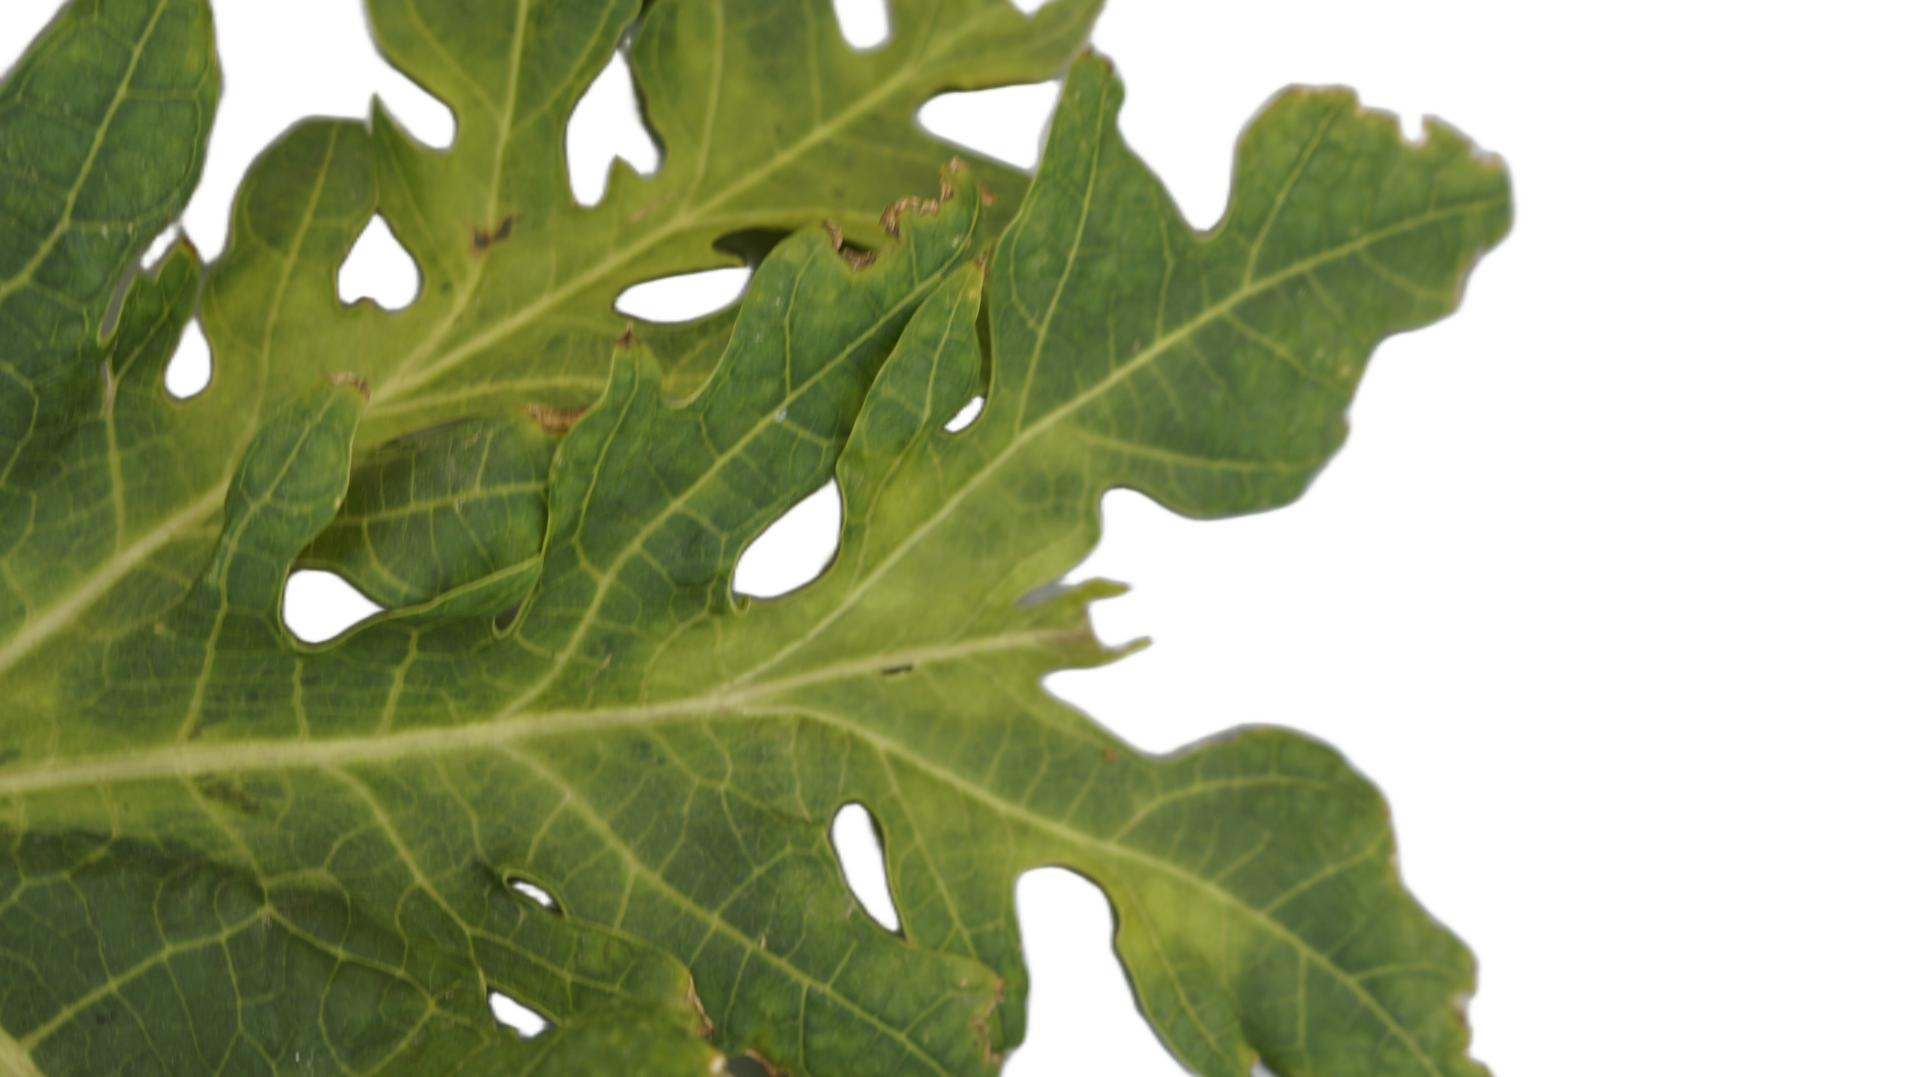
Crop: Papaya
Label: Bacterial_Blight